S.K.H. St. Christopher's Home

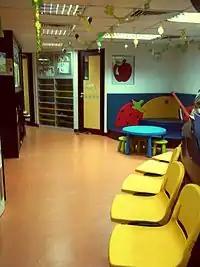
Kidsmind

Health does not only refer to the absence of disease of a physical body or access to nutritious food, it also includes the well being of a person's mental state and social life. In view of this, the Home has launched a programme called "Kidsmind" aiming at promoting the welfare and health care of children.